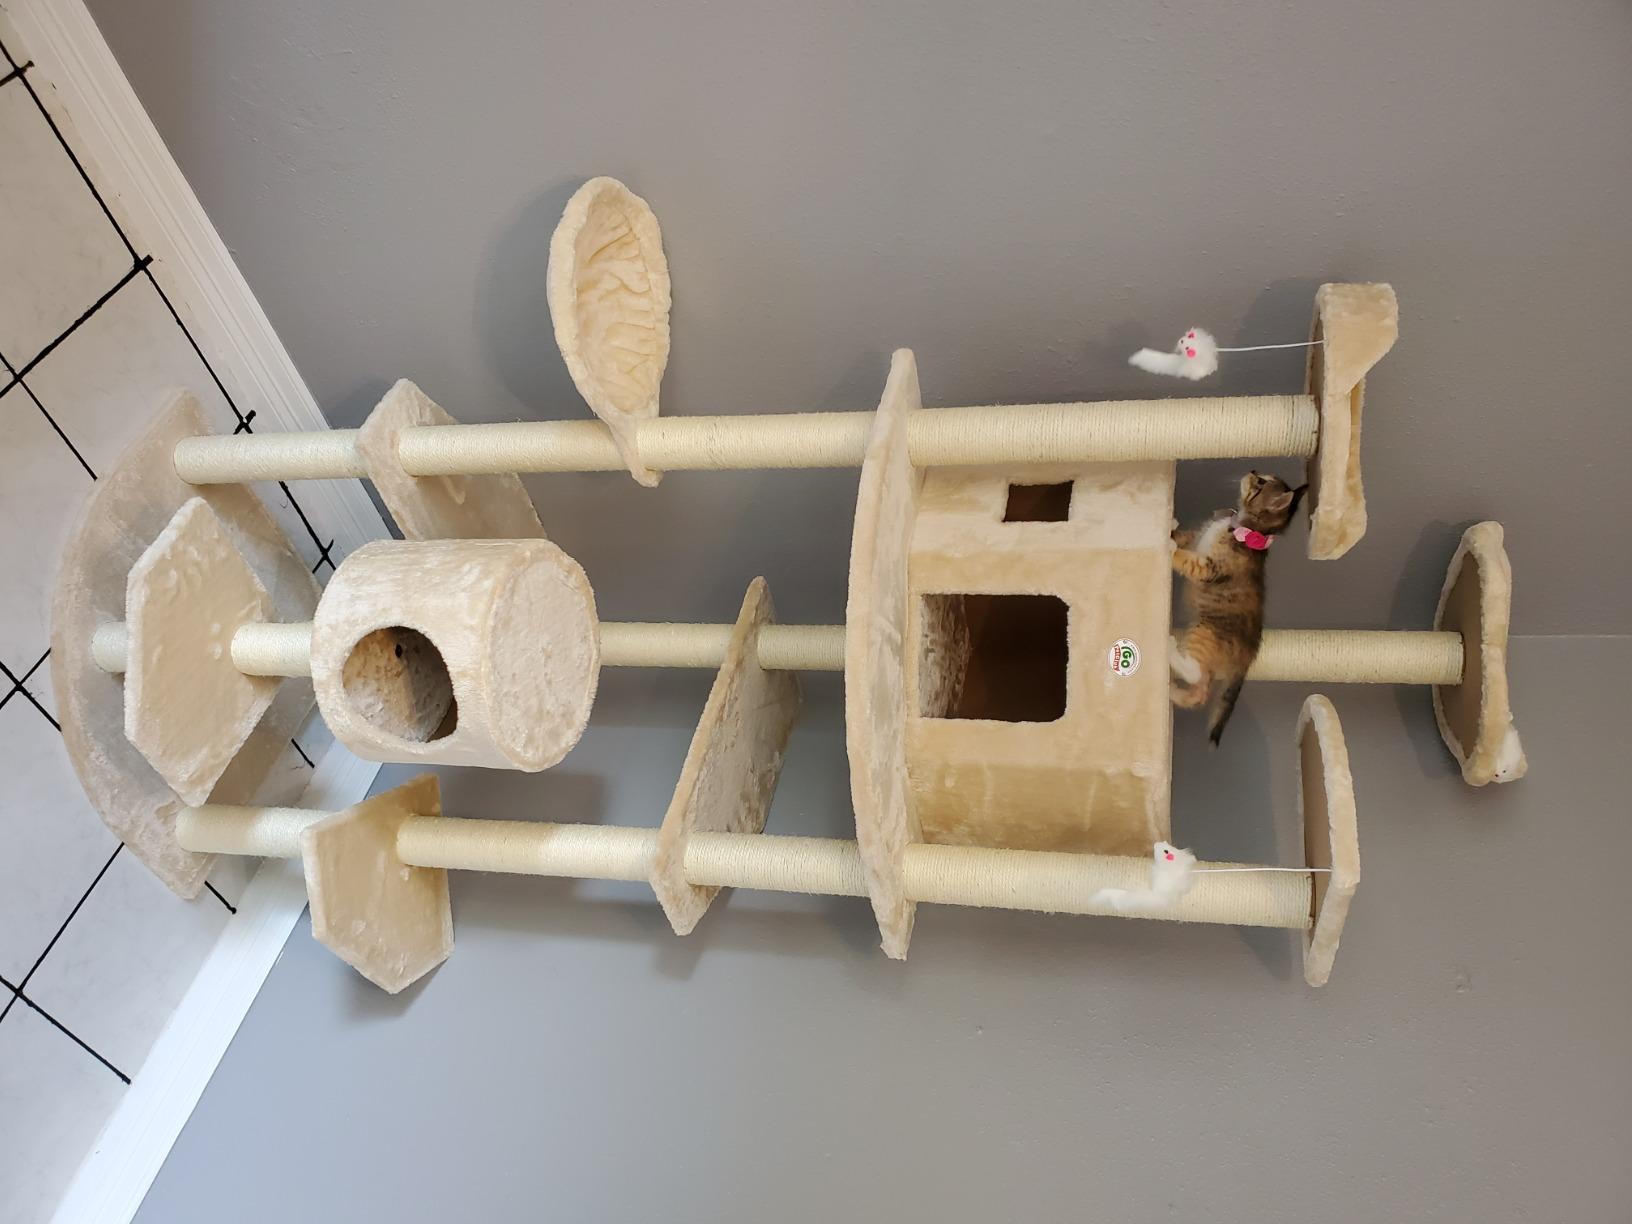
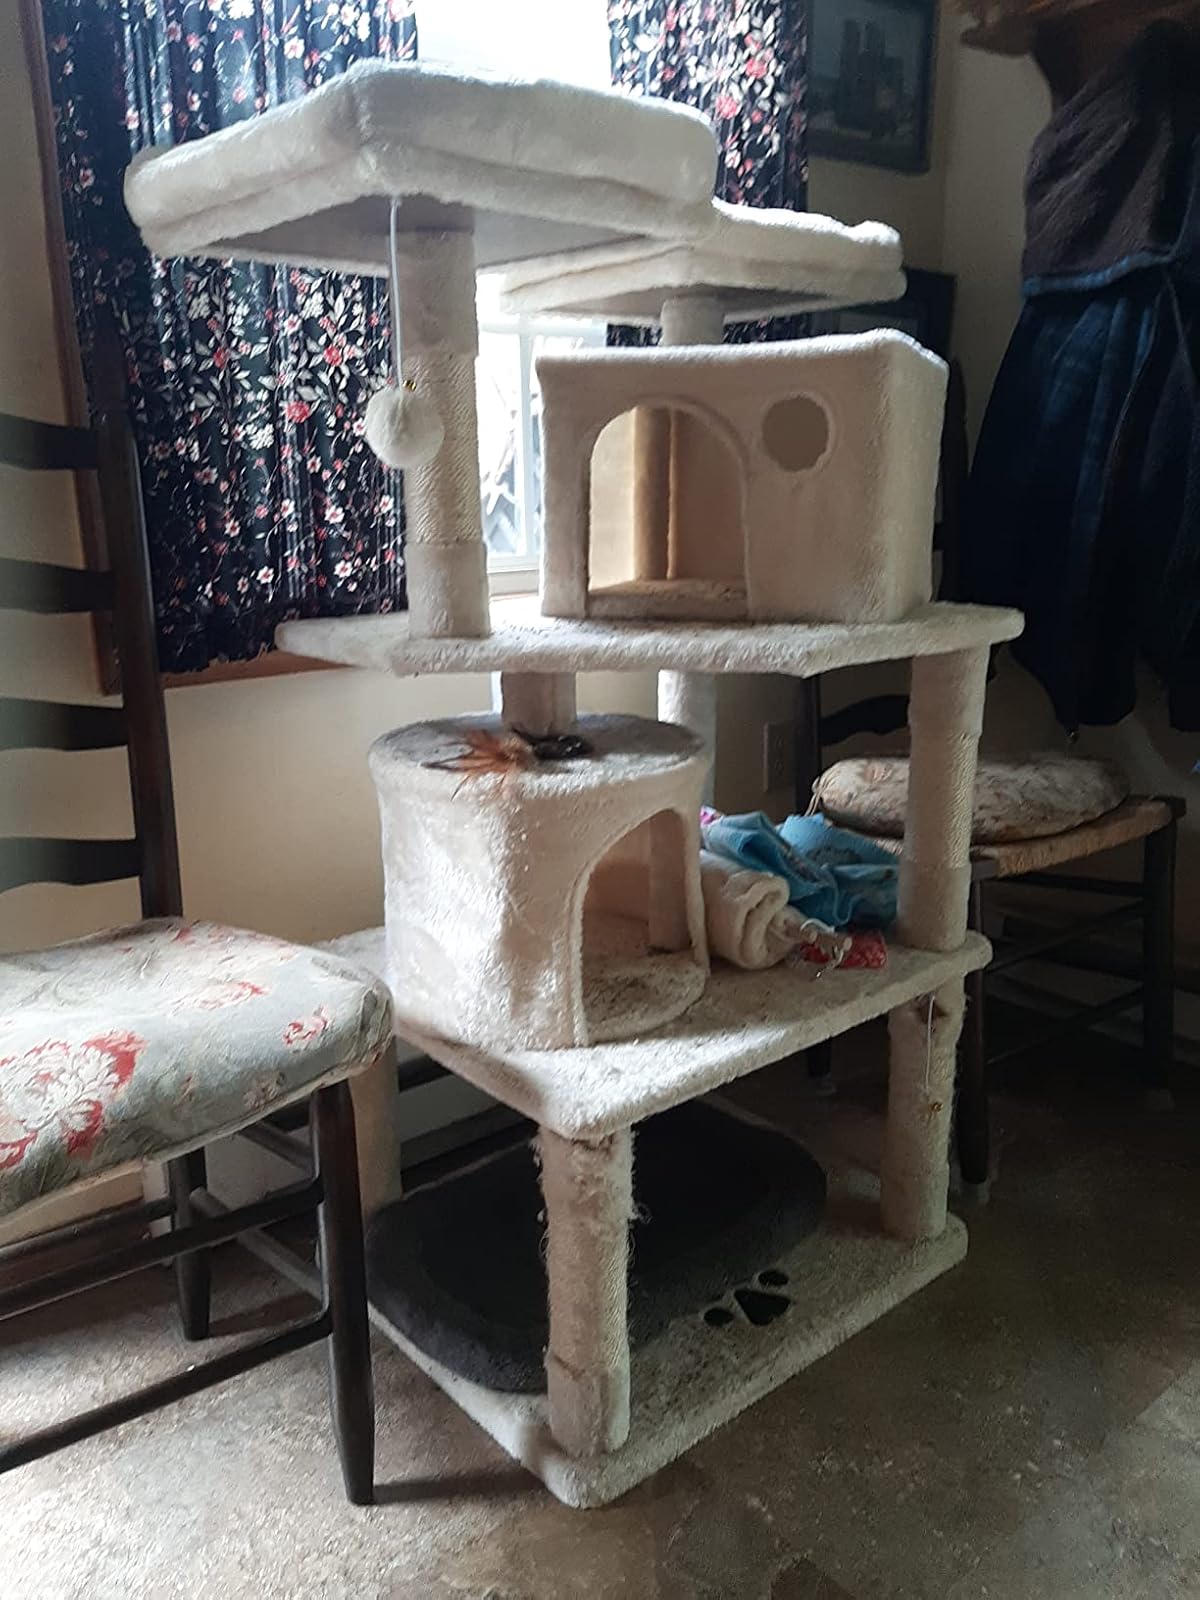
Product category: items_cat tree
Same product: no